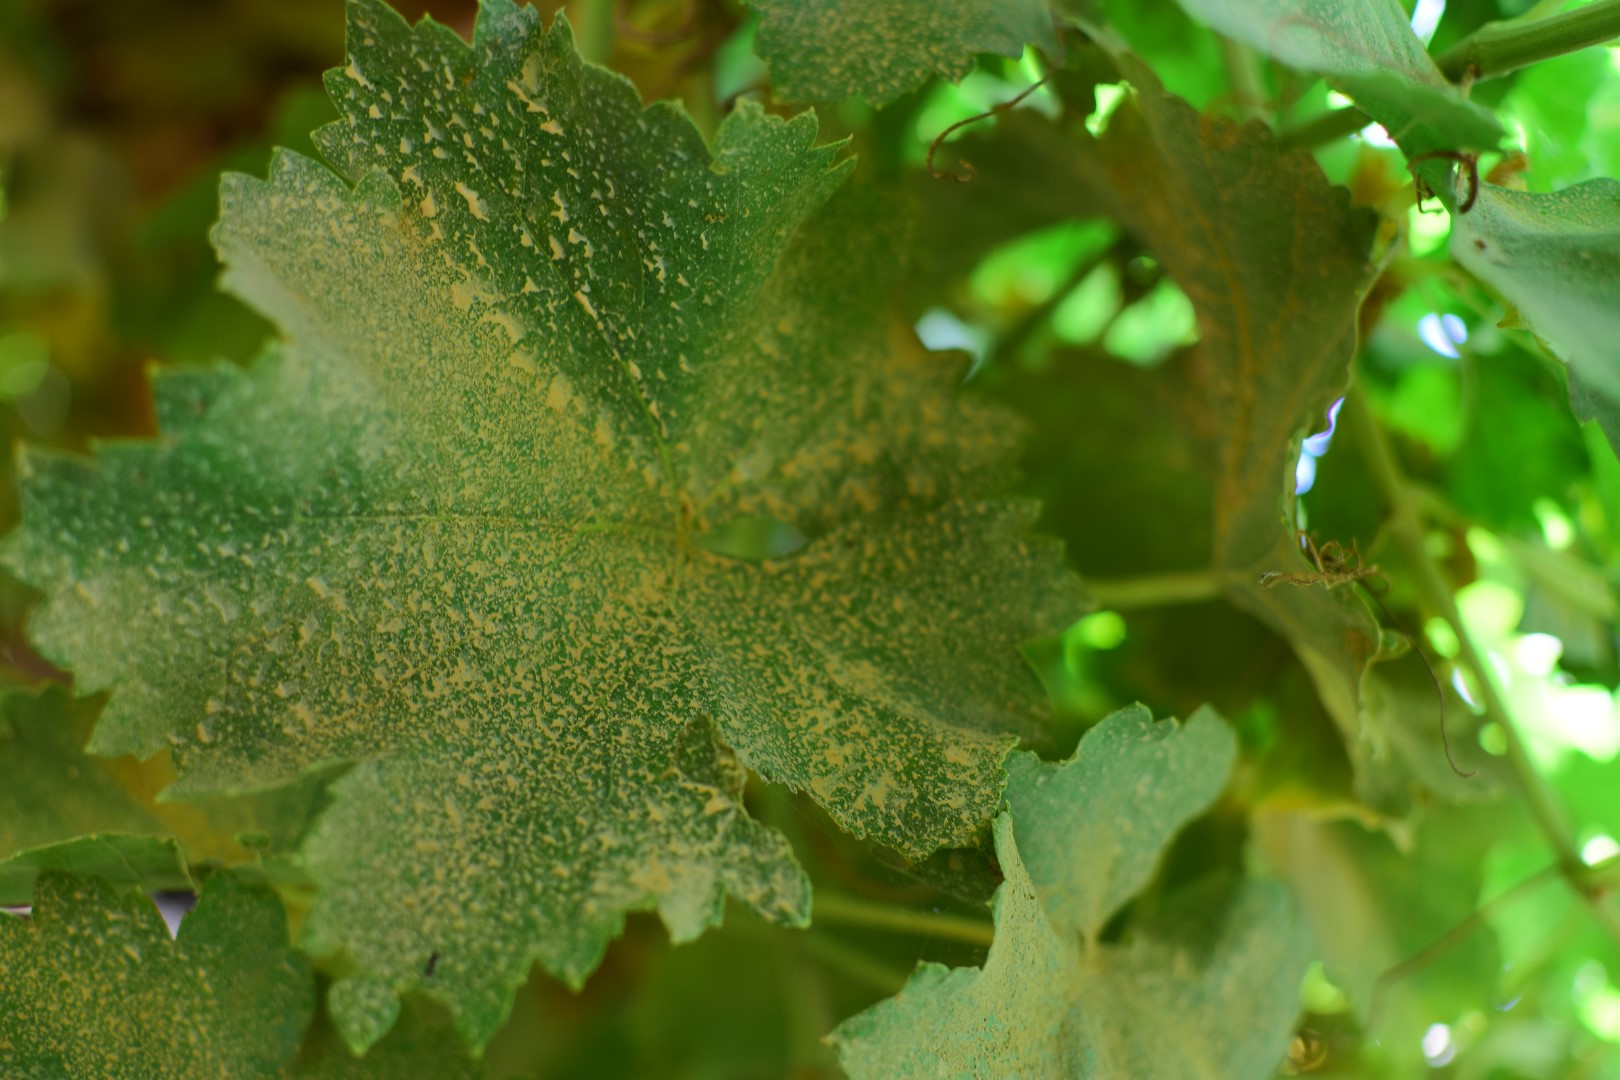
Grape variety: Frinsi